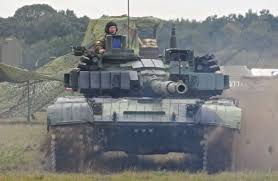
Label: T-72